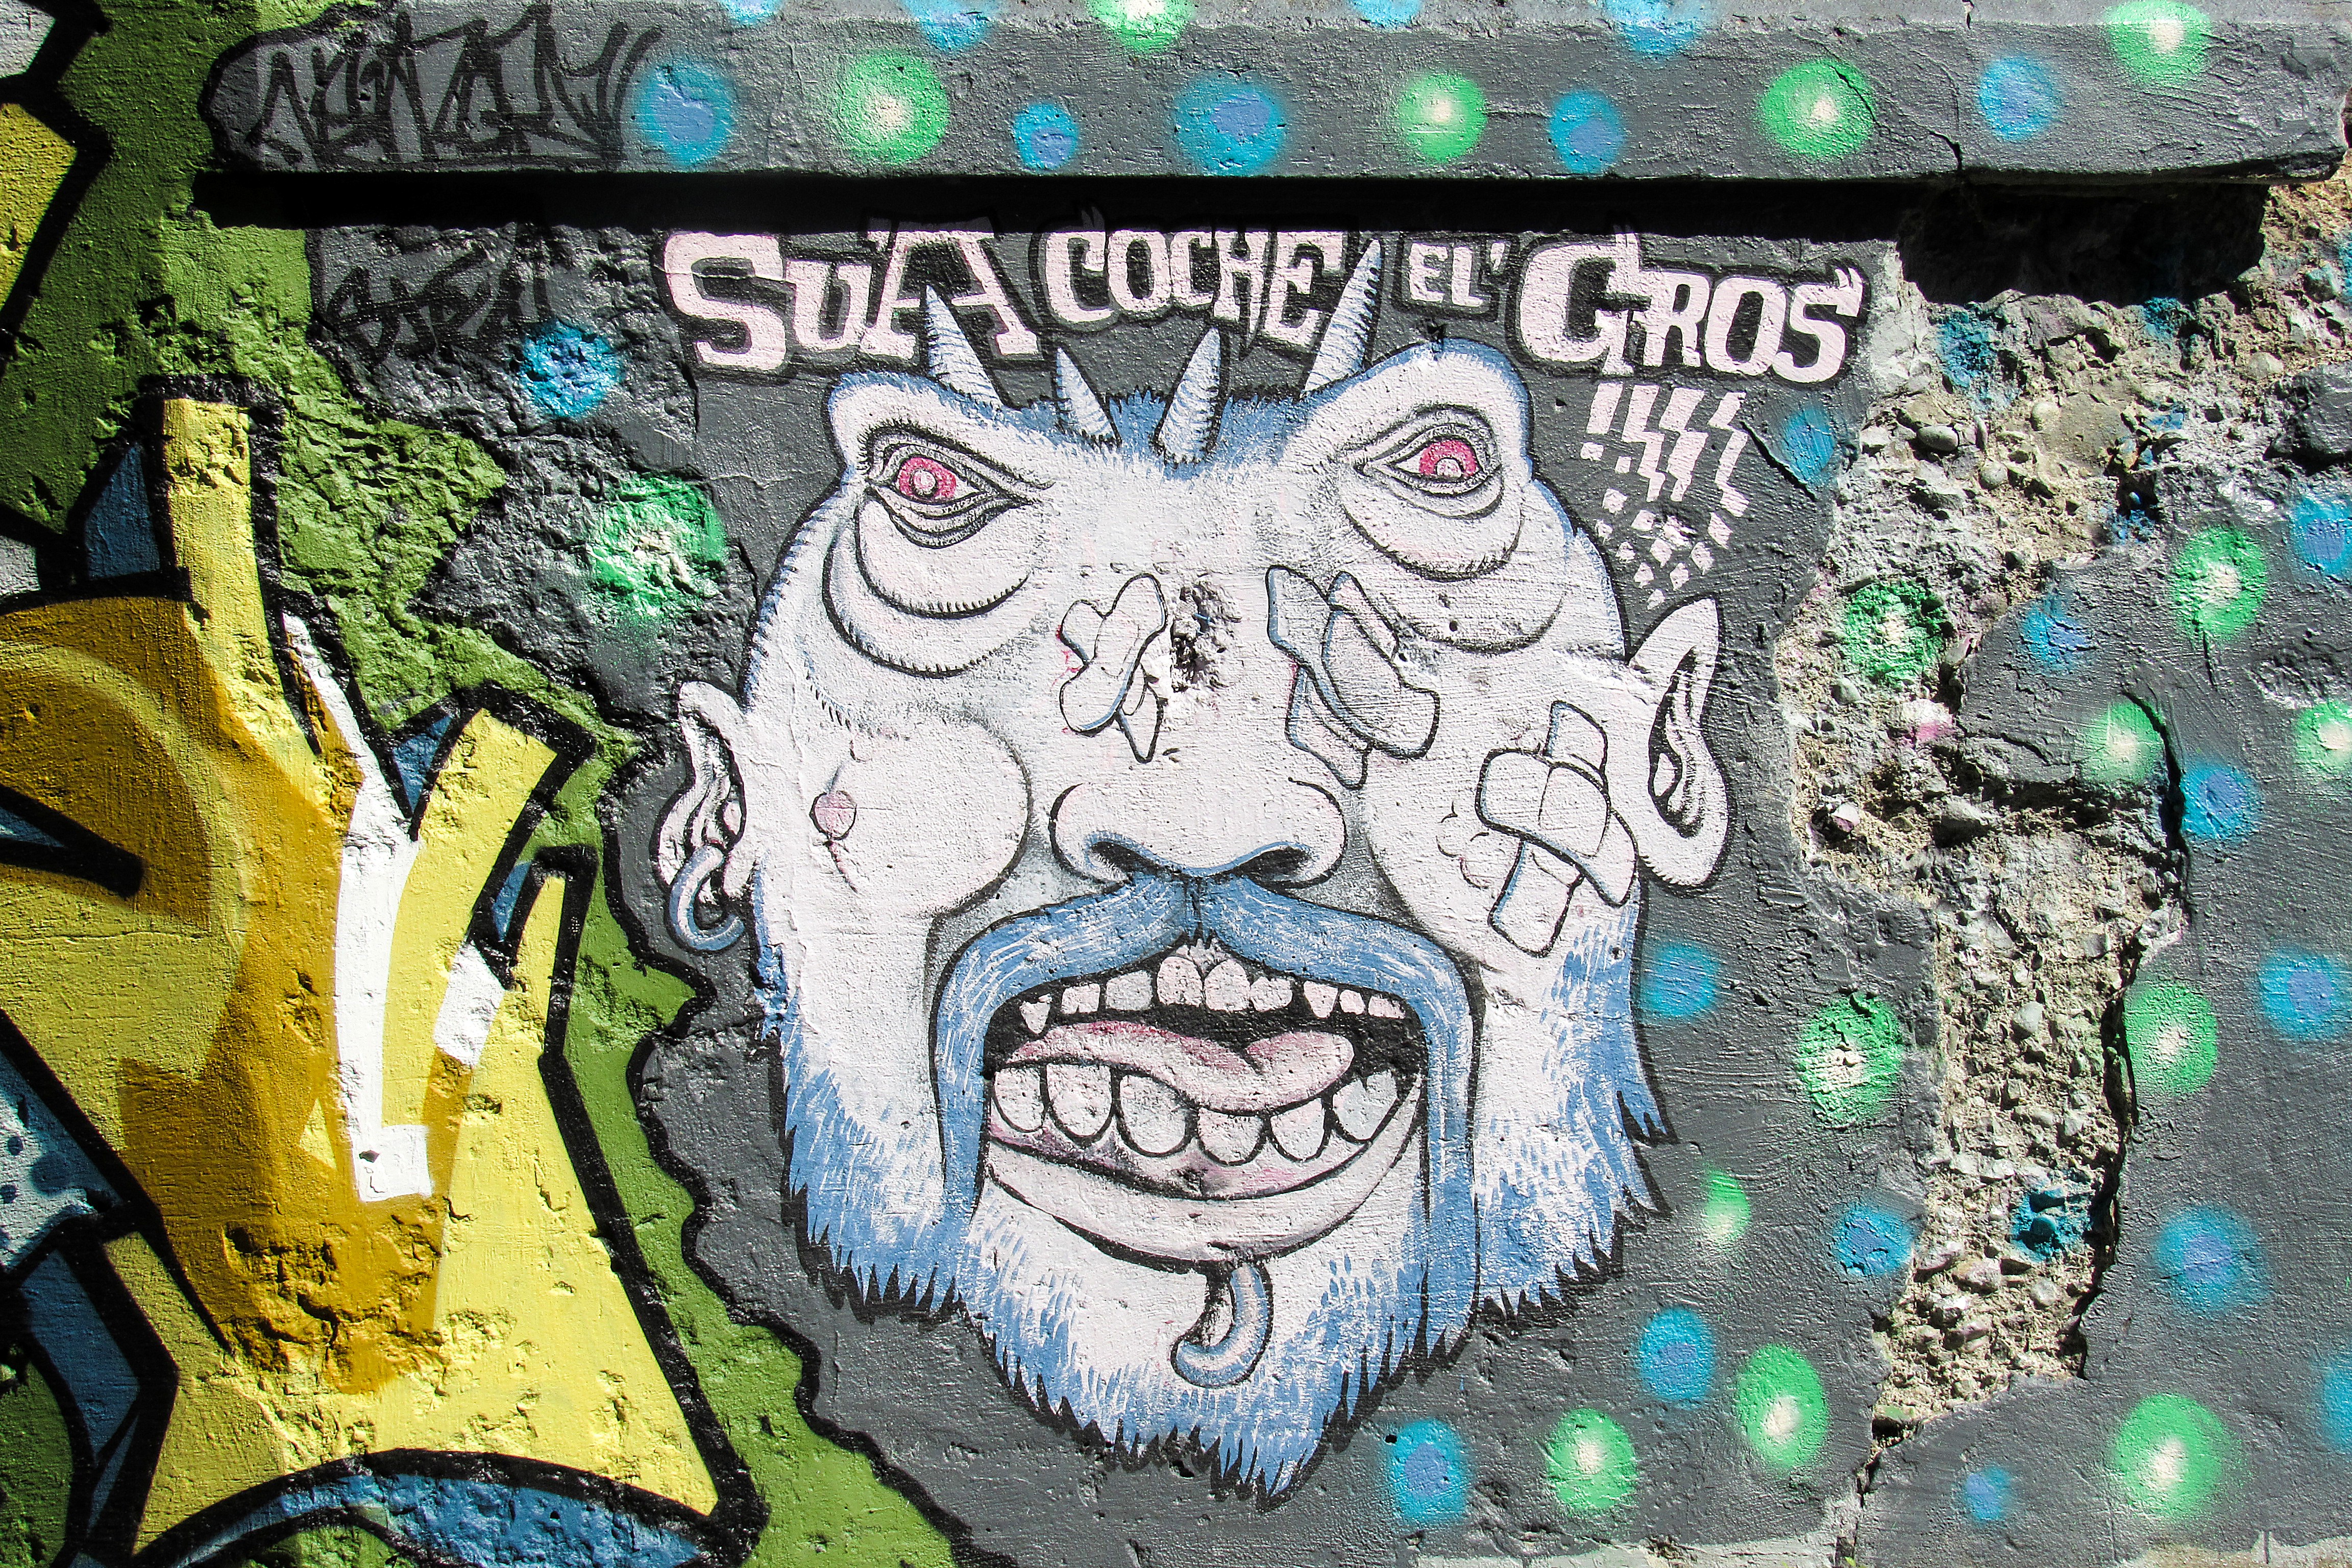
graffiti, street art, art, illustration, canada, mural, quebec, sherbrooke